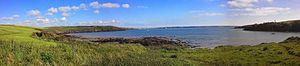
La 3ᵉ Armada espagnole, également connue sous le nom d'Armada espagnole de 1597, est un événement naval majeur qui se déroule d'octobre à novembre 1597 dans le cadre de la guerre anglo-espagnole.